Death of Brian Sicknick

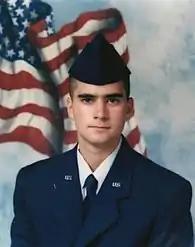

After struggling to find a job as a police officer, Sicknick joined the New Jersey Air National Guard in 1997 to strengthen his background for future applications. He served with the 108th Wing at Joint Base McGuire–Dix–Lakehurst in the 108th Security Force Squadron as a fire team member and leader with the security force squadron. In 1998, he wrote a letter to "Home News Tribune", his local newspaper, expressing his skepticism towards America's soft stance against Saddam Hussein.